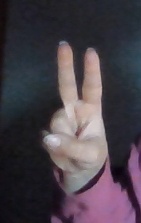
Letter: taa